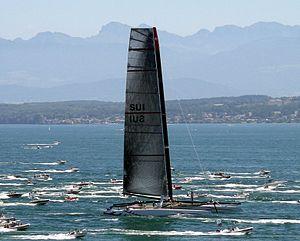
La Coupe de l'America 2010 est la 33ᵉ édition de la Coupe de l'America. Cette régate s'est disputée en deux manches les 12 et 14 février 2010 à Valence en Espagne. Comme le veut la règle, la course s'est déroulée entre deux bateaux : le tenant du titre, ou « defender », et un « challenger ». C'était la première fois depuis 1988 que des multicoques furent alignés dans cette course.
North Sails est une entreprise américaine fondée en 1957 à San Diego par Lowell North. Elle est spécialisée dans la fabrication de voiles pour voiliers de course et de croisière, planches à voile ainsi que d'ailes pour les kitesurfs.